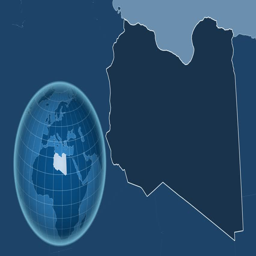
shape animated on the admin map of the globe